Aerosol burn

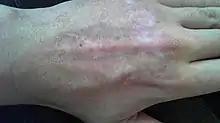
An example of postinflammatory hypopigmentation (the light white patches) about one year after a severe aerosol burn.

Depending on the duration of exposure aerosol-induced frostbite can vary in depth. Most injuries of this type only affect the epidermis, the outermost layer of skin. However, if contact with the aerosol is prolonged the skin will freeze further and deeper layers of tissue will be affected, causing a more serious burn that reaches the dermis, destroys nerves, and increases the risk of infection and scarring. When the skin thaws, pain and severe discomfort can occur in the affected area. There may be a smell of aerosol products such as deodorant around the affected area, the injury may itch or be painful, the skin may freeze and become hardened, blisters may form on the area, and the flesh can become red and swollen.